Beauly

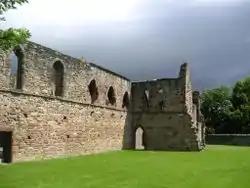
Beauly Priory

south of Beauly is Beaufort Castle, the chief seat of the Lovats, a modern mansion in the Scottish baronial style. It occupies the site of a fortress erected in the time of Alexander II, which was besieged in 1303 by Edward I. This was replaced by several castles in succession. One of these, Castle Dounie, was attacked and burned by the forces of Oliver Cromwell in 1650 and razed again by the royal army of Prince William, Duke of Cumberland, in 1746 during the Jacobite Rising. Simon Fraser, 11th Lord Lovat, witnessed this latter conflagration of his castle from a neighbouring hill (he then fled and took refuge in the Highlands before his capture on Loch Morar).